Homecoming (Stargate SG-1)

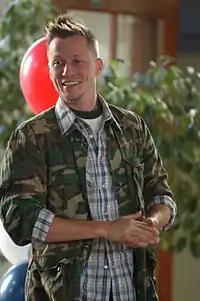
The storyline of Jonas Quinn, portrayed by actor Corin Nemec comes to a close.

With Michael Shanks having returned as Dr. Daniel Jackson, it was decided that the character of Jonas Quinn, portrayed by Corin Nemec would be reduced to a reoccurring cast member. The decision to reduce Nemec's role was attributed to a number of different reasons by the shows creative team. Believing that season 7 would be the shows last, writer and co-executive producer Joseph Mallozzi commented "it came down to the decision to let Michael Shanks finish what he had started and close out the show with the original team", further reasoning that whilst the personalities of Daniel and Jonas were different, they made "very similar contributions to the team". Executive producer Robert C. Cooper felt that a five-person team would be "too crowded" and mean that not all of the characters would be properly serviced, with Mallozzi also pointing out that the show had already established that SG teams consist of four members and "it would seem odd" to deviate. Furthermore, Cooper also highlighted that the cost made it prohibitive to keep increase the cast size. Corin Nemec expressed his disappointment in the decision, although understood the reasoning behind it. Nemec did however feel as though he had "committed to the series based upon promises that were made and sadly, for a variety of reasons, things promised did not materialise", with it originally having been suggested that he would appear in the planned "SG-1" feature film and then "be spun-off into the next series, into Stargate: Atlantis". Ultimately, a deal was then reached where Nemec would return for three episodes of season seven.